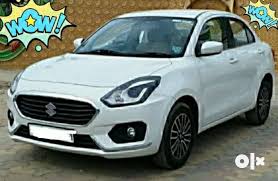
Label: noambulance